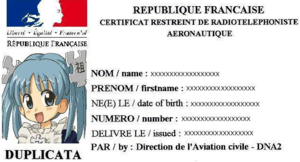
Le titulaire d’un certificat restreint radiotéléphoniste aéronautiques-maritimes peut assurer le service &#91
Le certificat restreint de radiotéléphoniste est, dans le monde une habilitation que doit posséder tout utilisateur pour manœuvrer les stations radiotéléphoniques dans les contextes de navigation maritime, fluviale ou aéronautique.